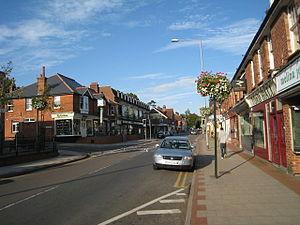
Heathfield and Waldron est un village d'Angleterre dans le district de Wealden.